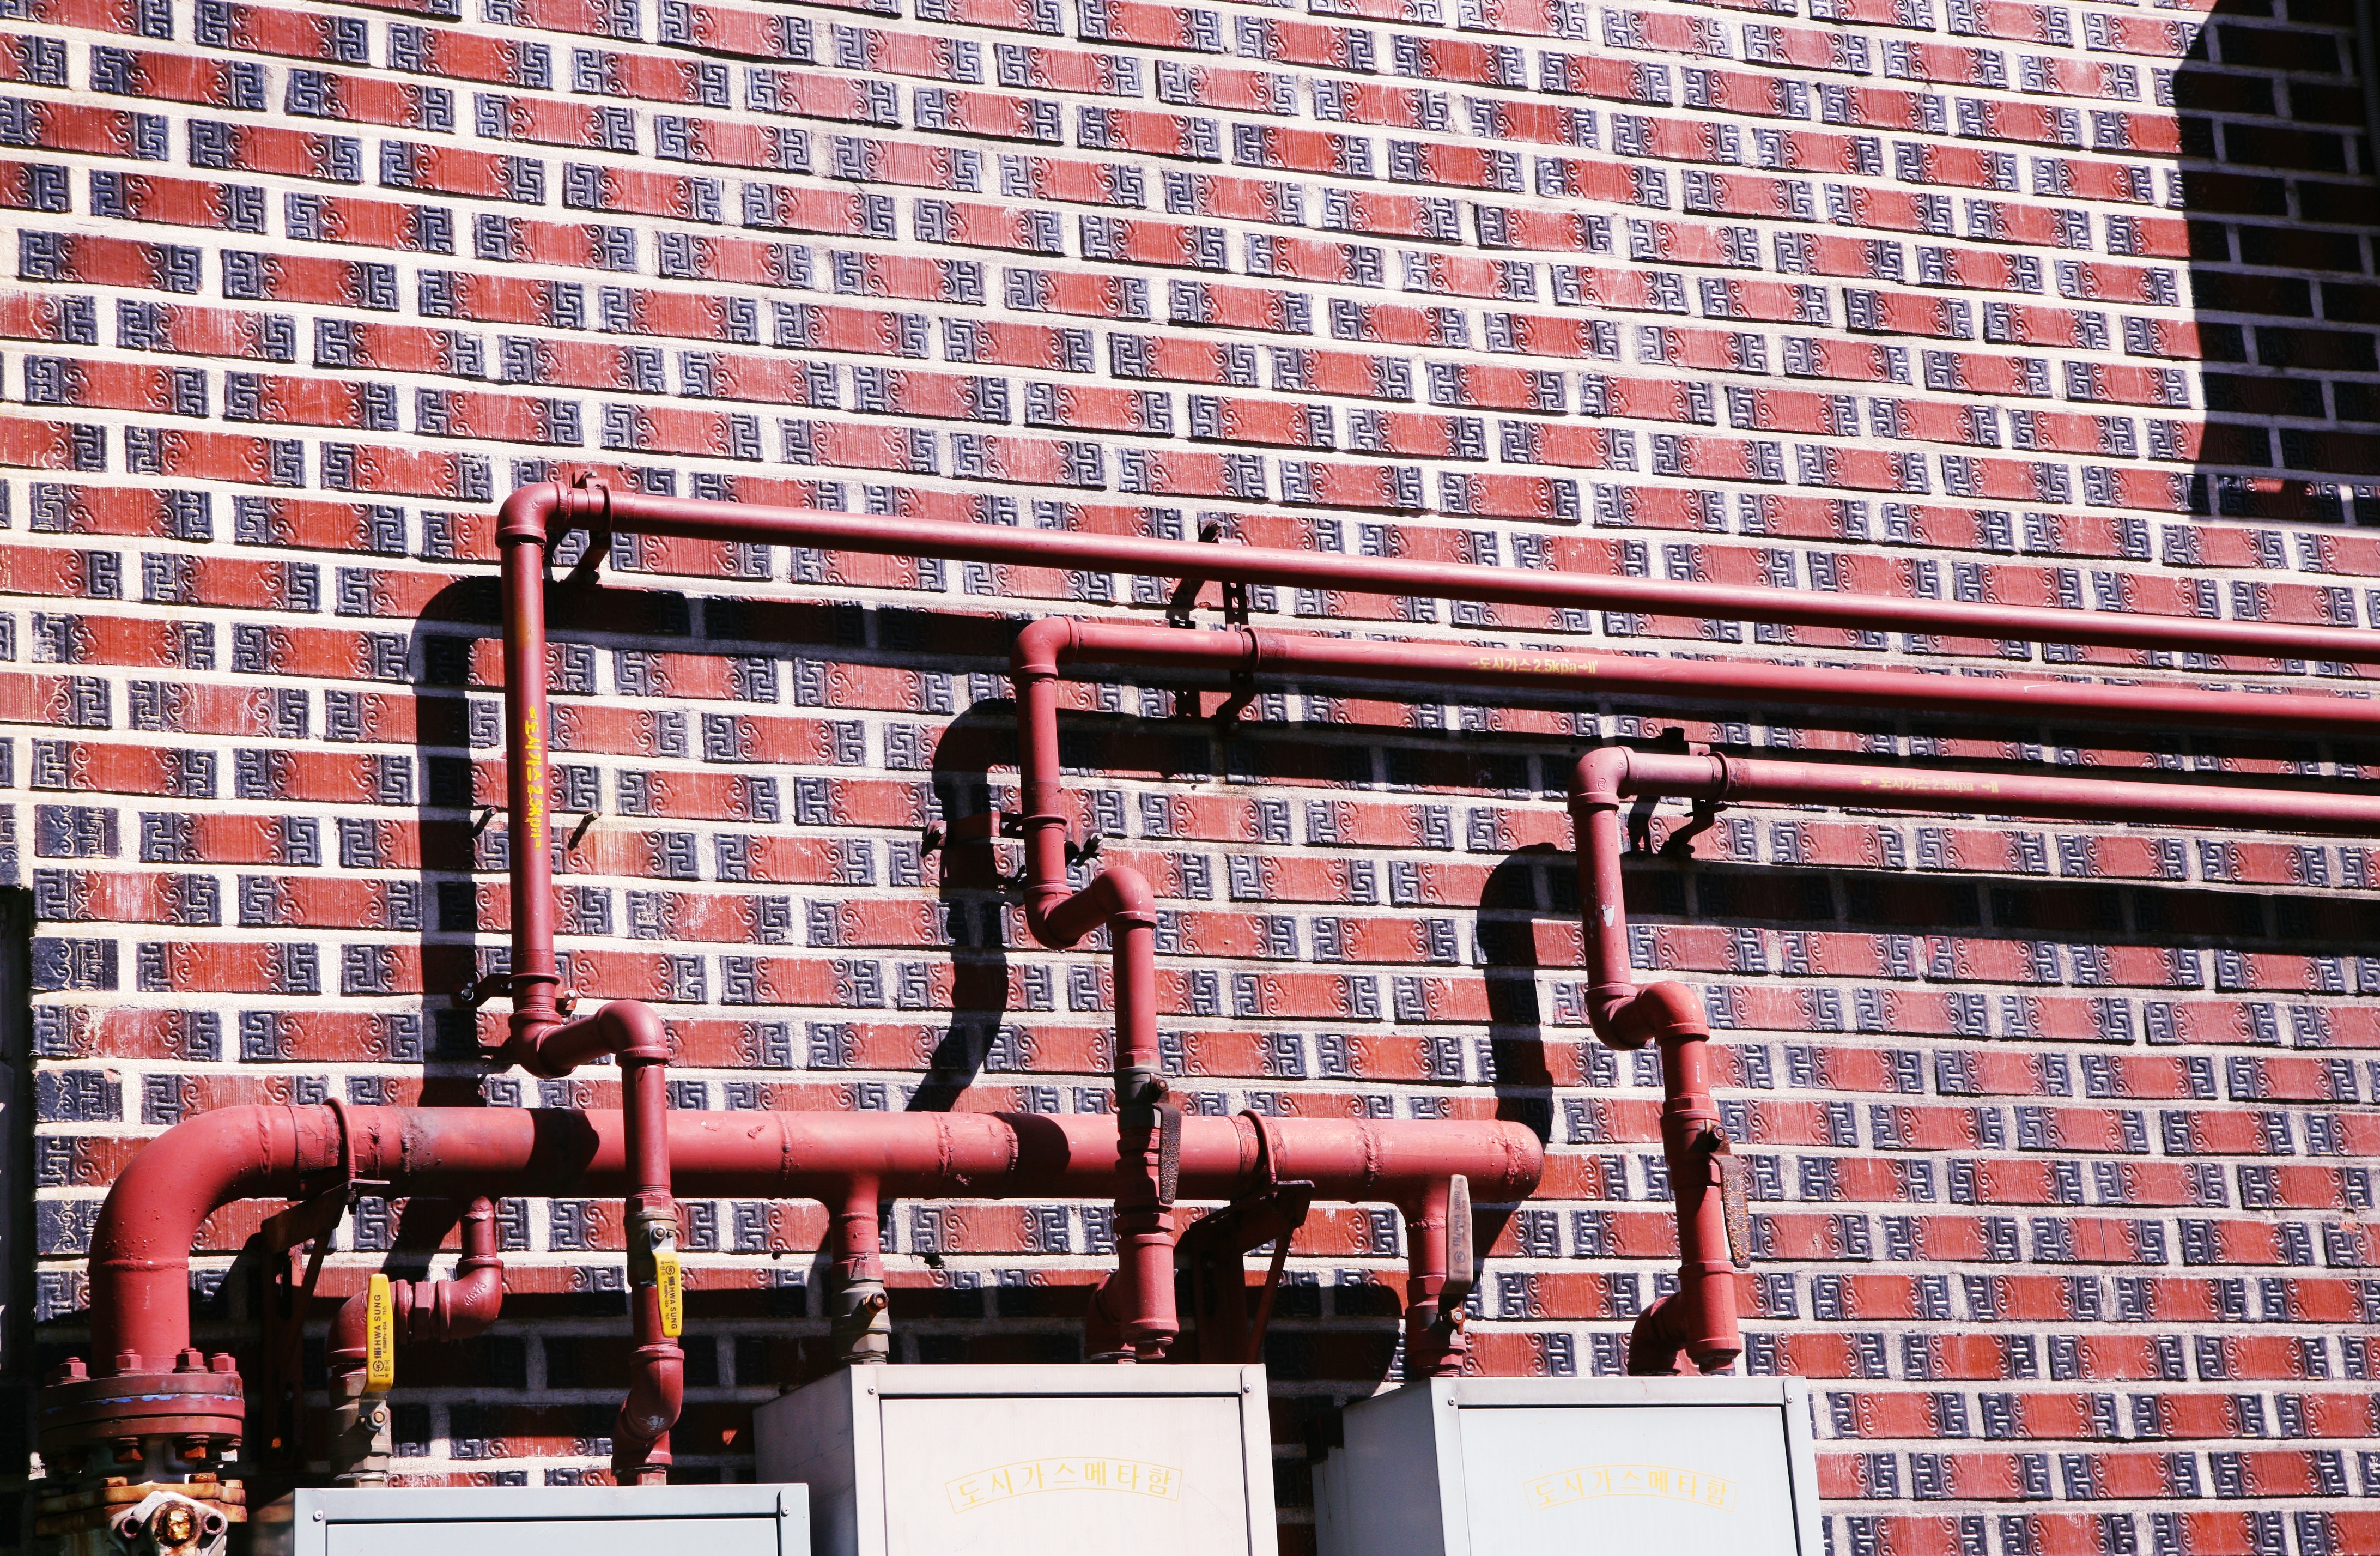
landscape, auditorium, home, wall, village, line, red, facade, brick, interior design, shape, plumbing, republic of korea, iron pipes, vent pipe